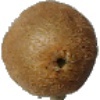
Label: Kiwi 1